Prince Karl of Bavaria (1874–1927)

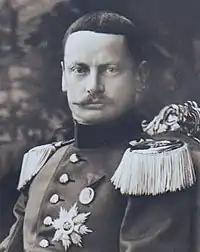

Prince Karl of Bavaria (1 April 1874 – 9 May 1927) was a member of the Bavarian Royal House of Wittelsbach and a Major General in the Bavarian Army.